Academic dress of the University of London

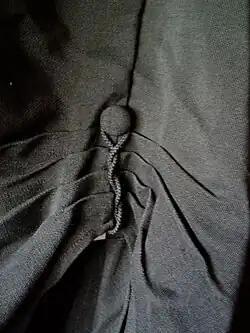
Detail of the BA gown sleeve

Generally, the material that the gowns are made of are in Russell cord (wool-cotton mix), silk/cotton-rayon grosgrain, or polyester. Doctoral gowns are usually wool or polyester, trimmed with silk or rayon.